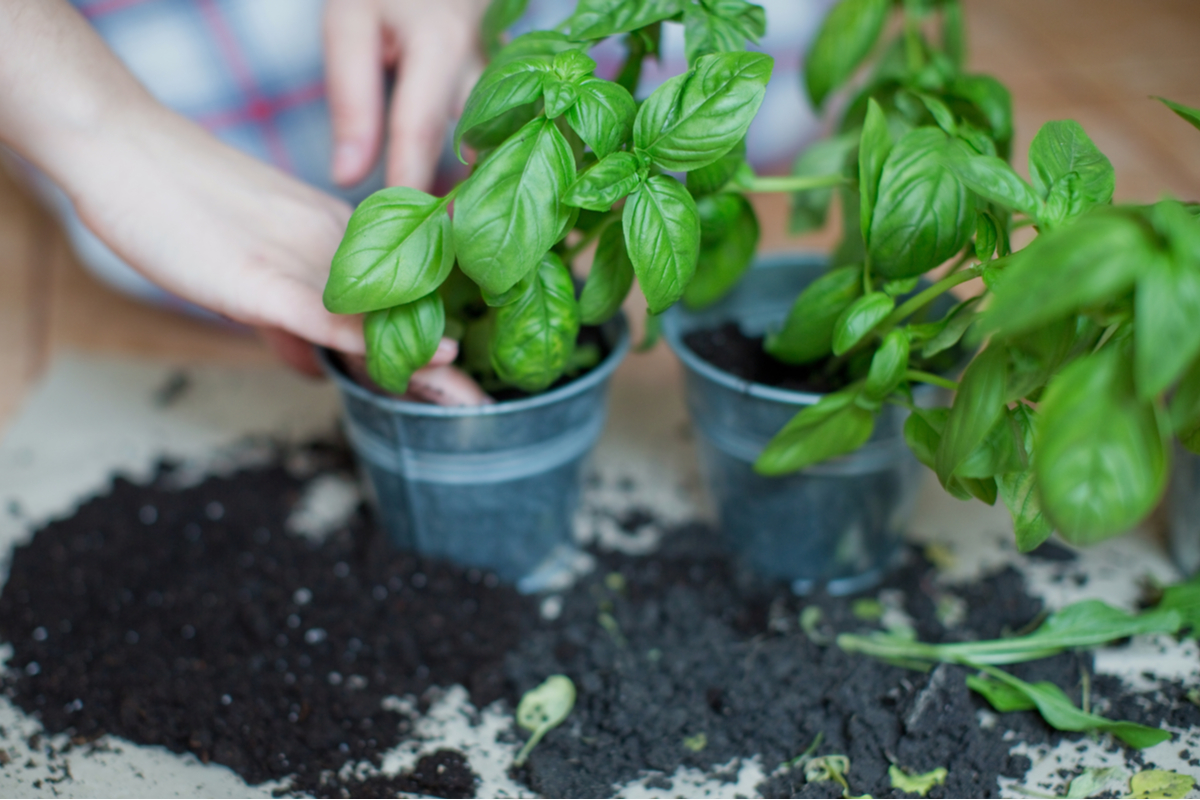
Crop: unknown
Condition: basil